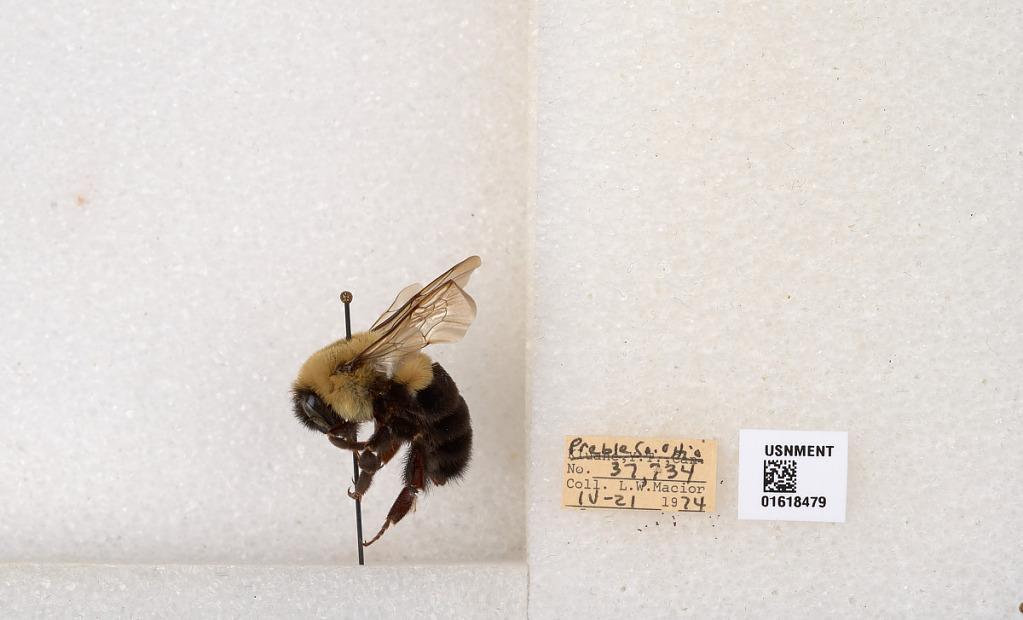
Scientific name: Bombus impatiens Cresson
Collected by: L. Macior
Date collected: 1974-4-21
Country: United States
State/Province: Ohio
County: Preble
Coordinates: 39.7416, -84.648